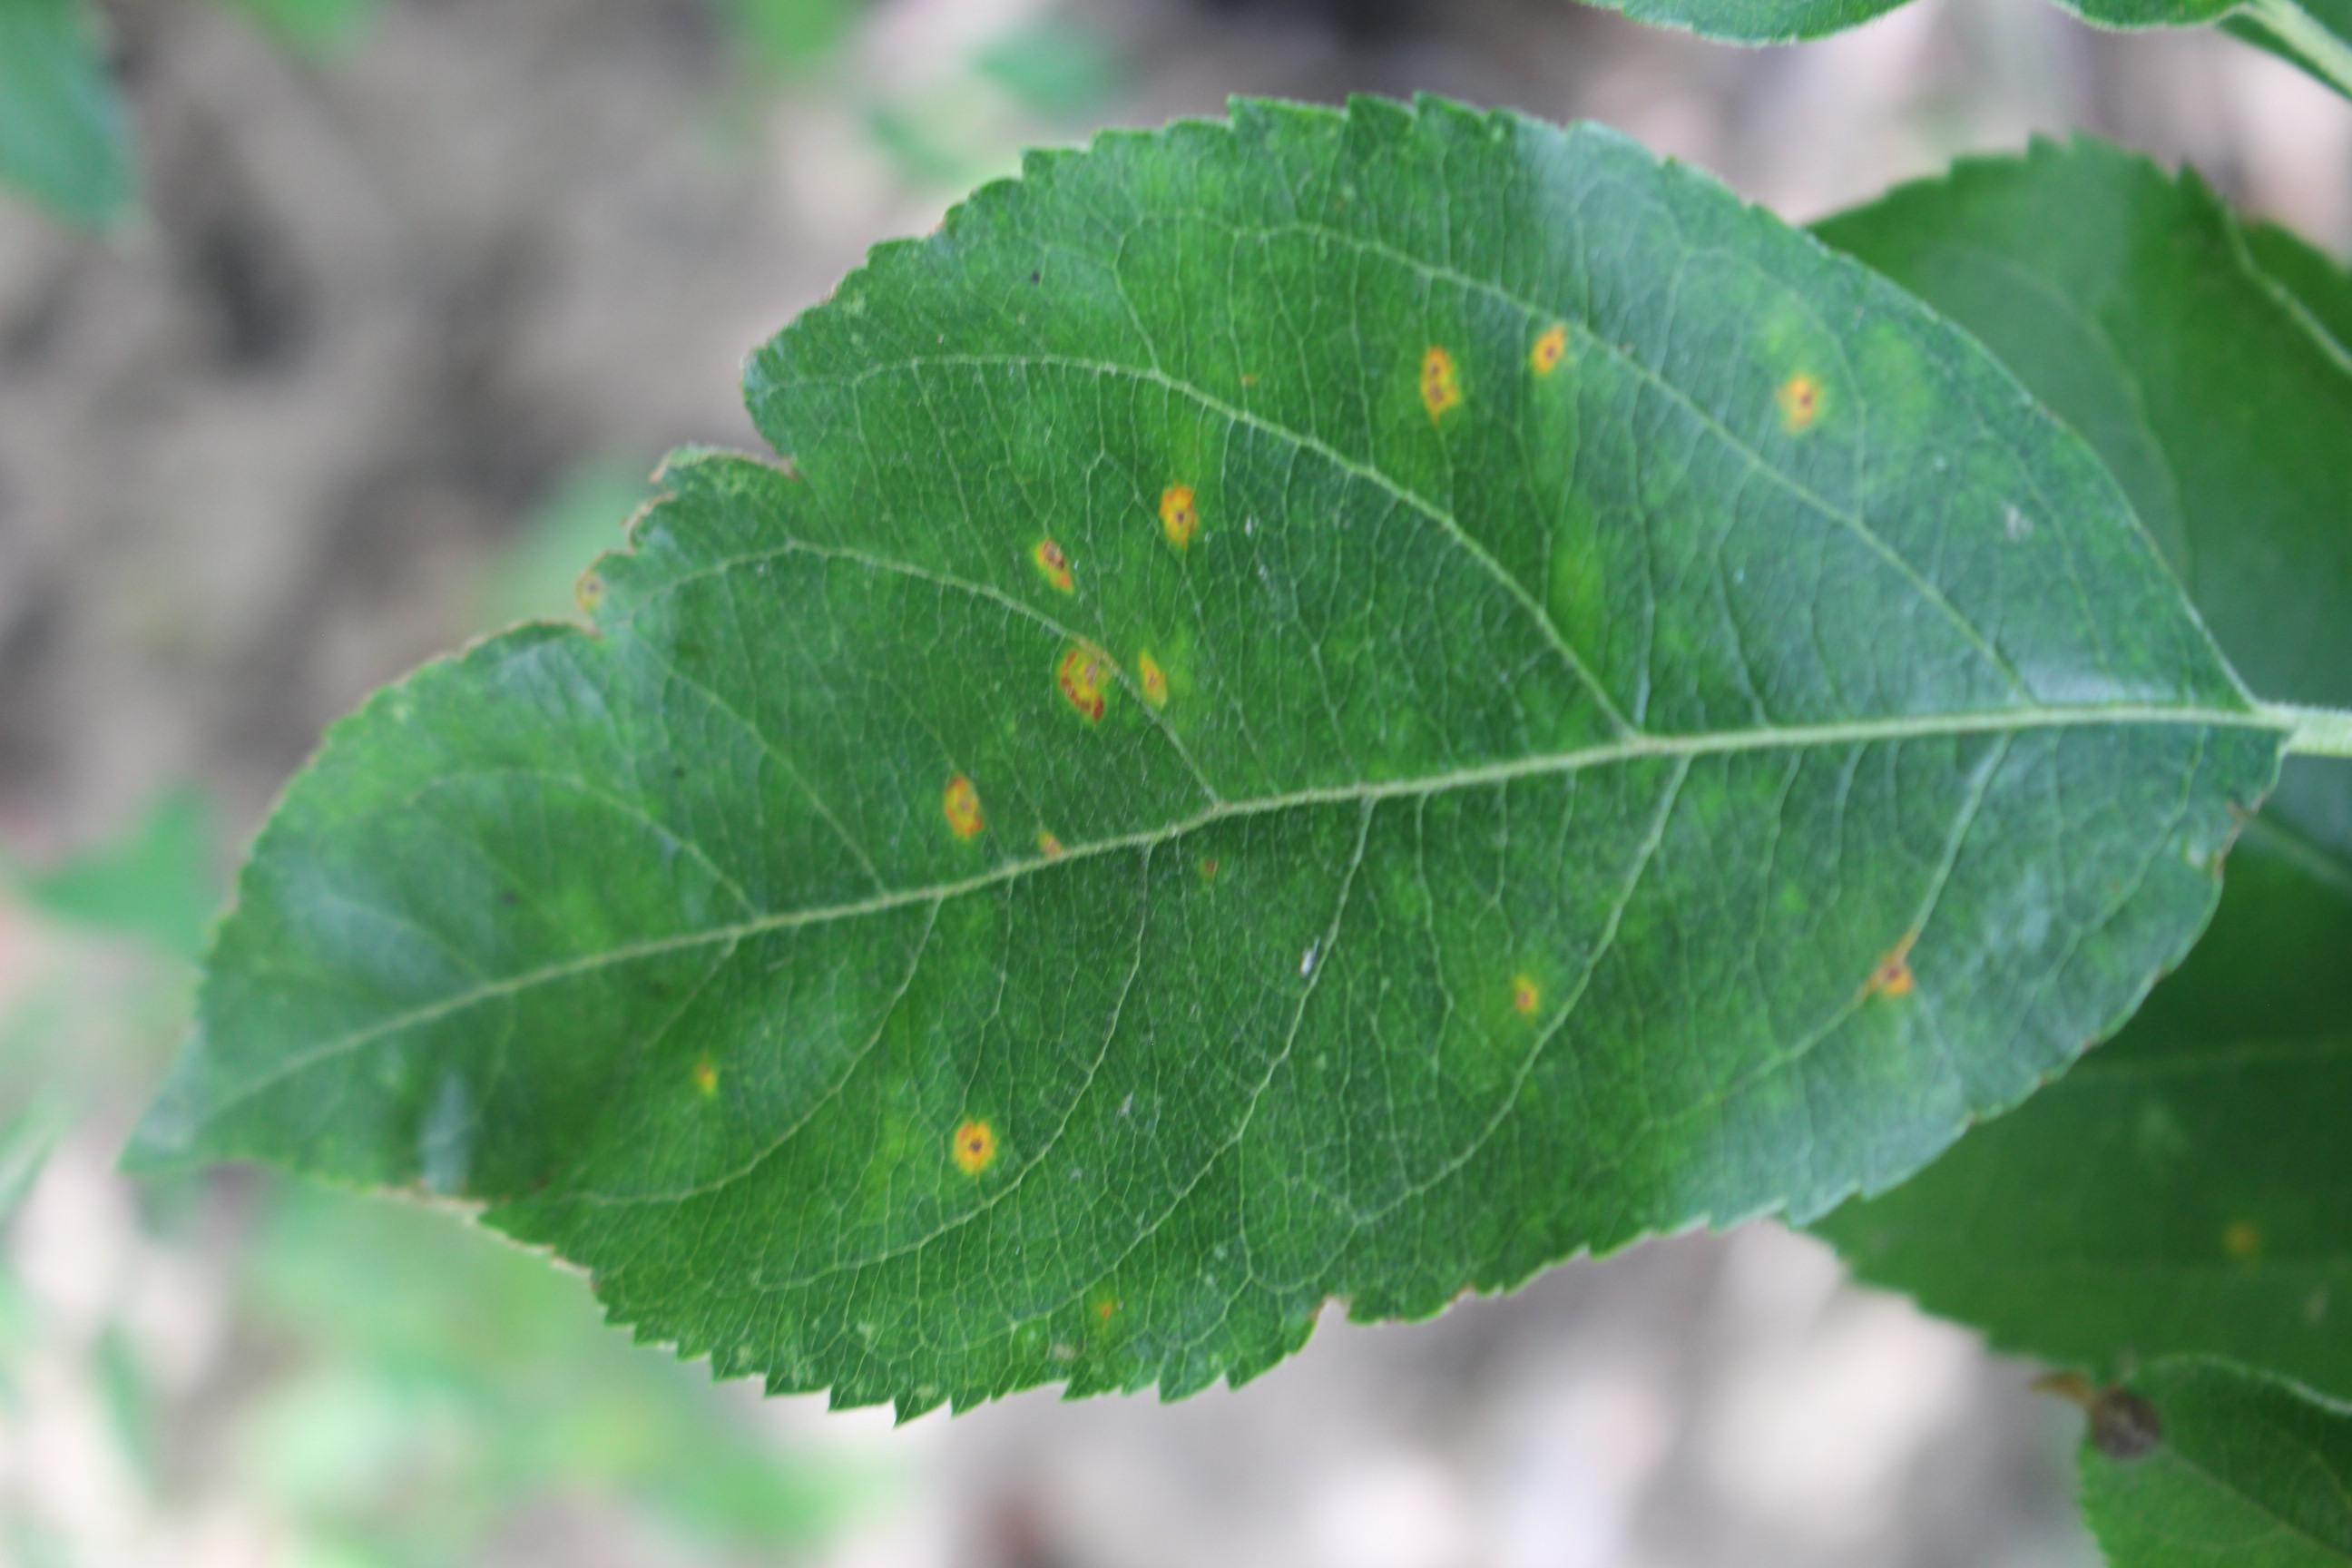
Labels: rust